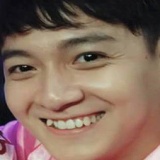
ca sĩ Ngô Kiến Huy